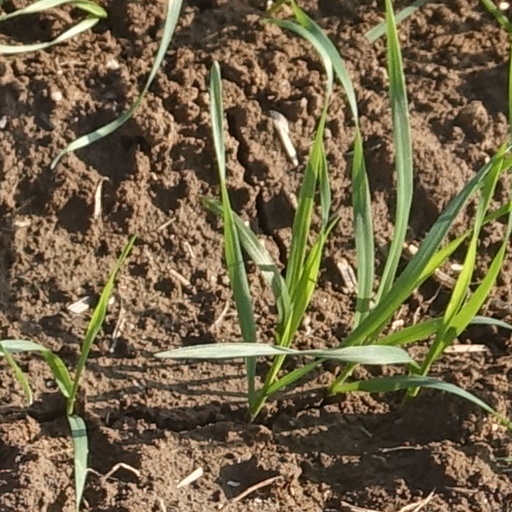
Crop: wheat